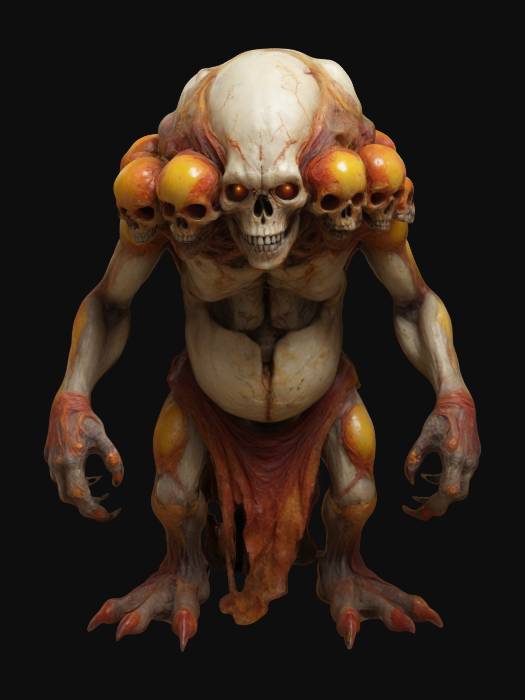
미적 점수 (1~10점): 7